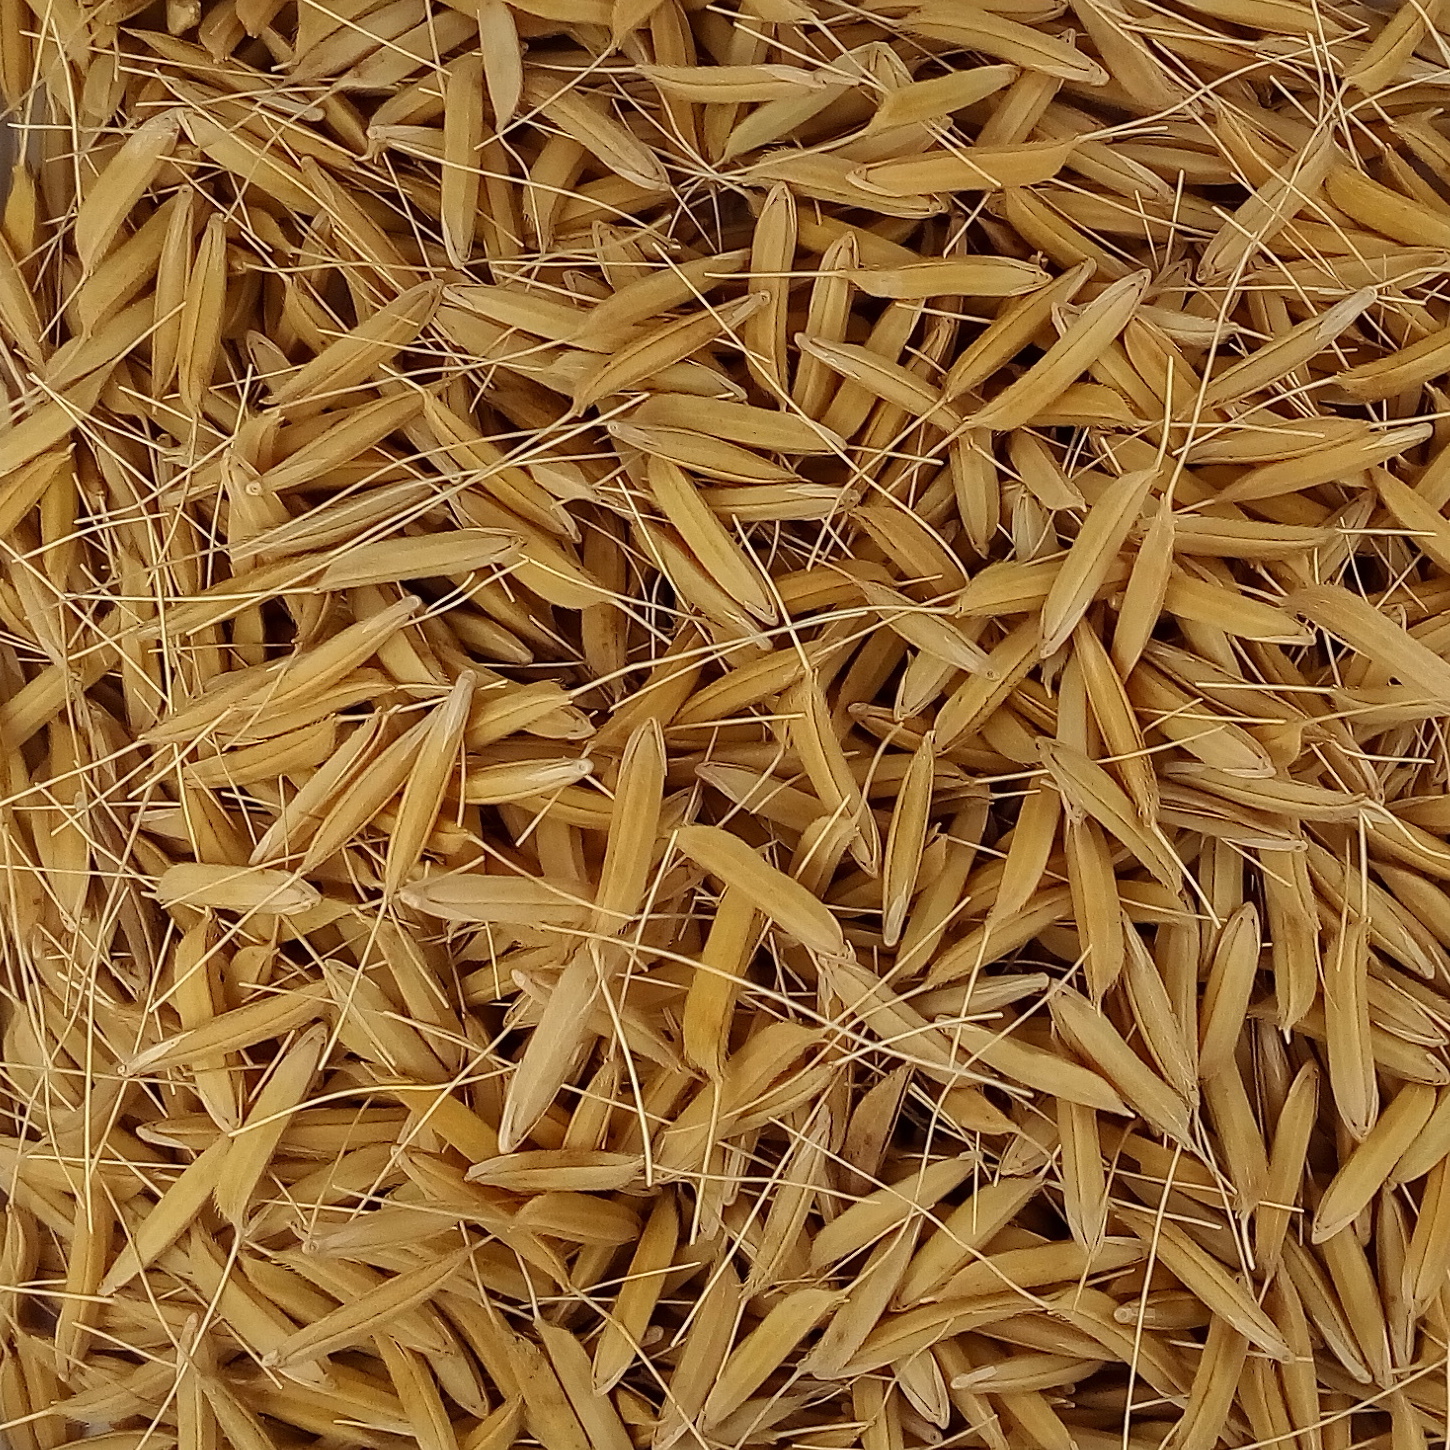
Rice seed variety: 1637